Squealer (Animal Farm)

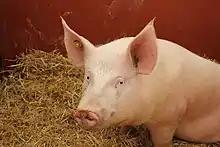
A large white, which is the breed Squealer is stated to be in the original novel.

Squealer is a fictional character, a pig, in George Orwell's 1945 novel "Animal Farm". He serves as second-in-command to Napoleon and is the farm's minister of propaganda. He is described in the book as an effective and very convincing orator and a fat porker. In the 1954 film, he is a pink Large White pig, whereas in the 1999 film, he is a Tamworth pig who wears a monocle. He is said to be young near the beginning of the book, but ages years over time, being described in chapter 10 of the 1945 book as "so fat he could with difficulty see out of his eyes."